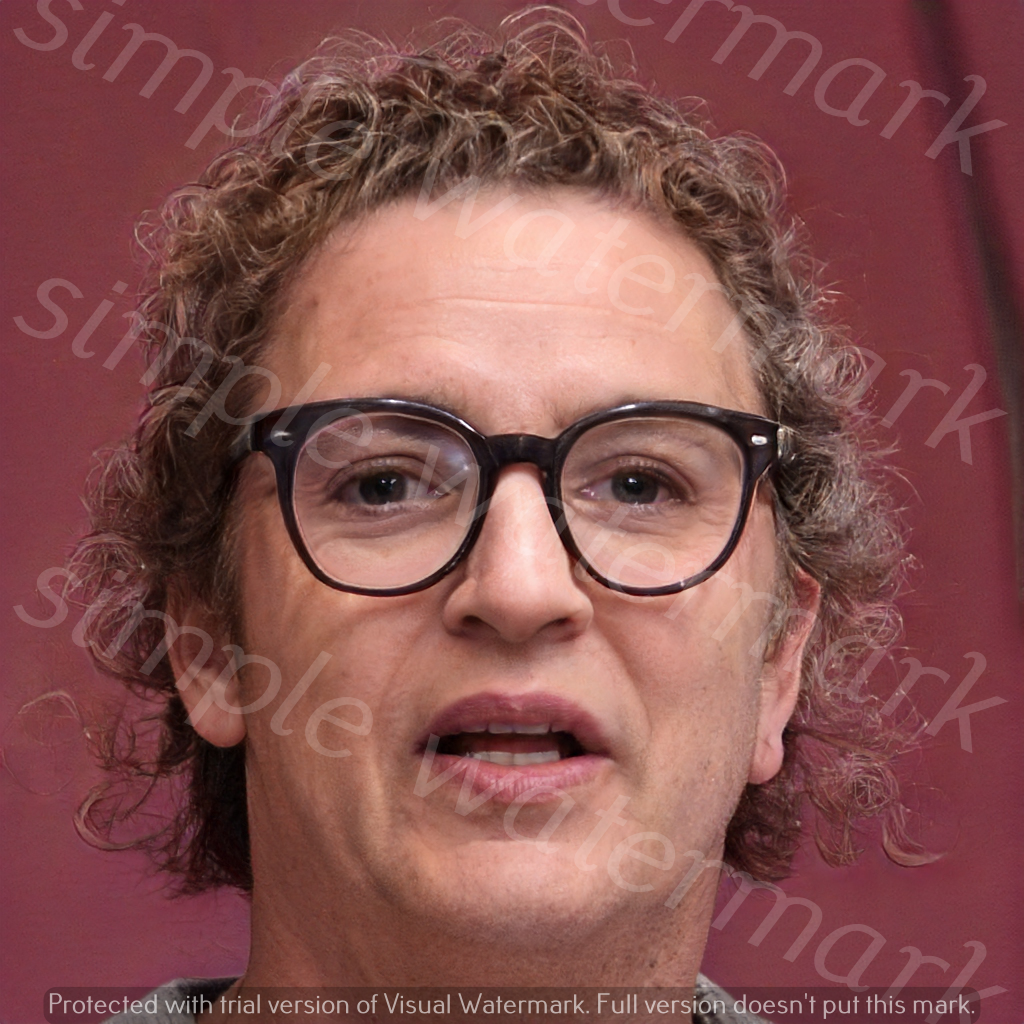
Label: Watermark